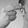
ASL letter: H